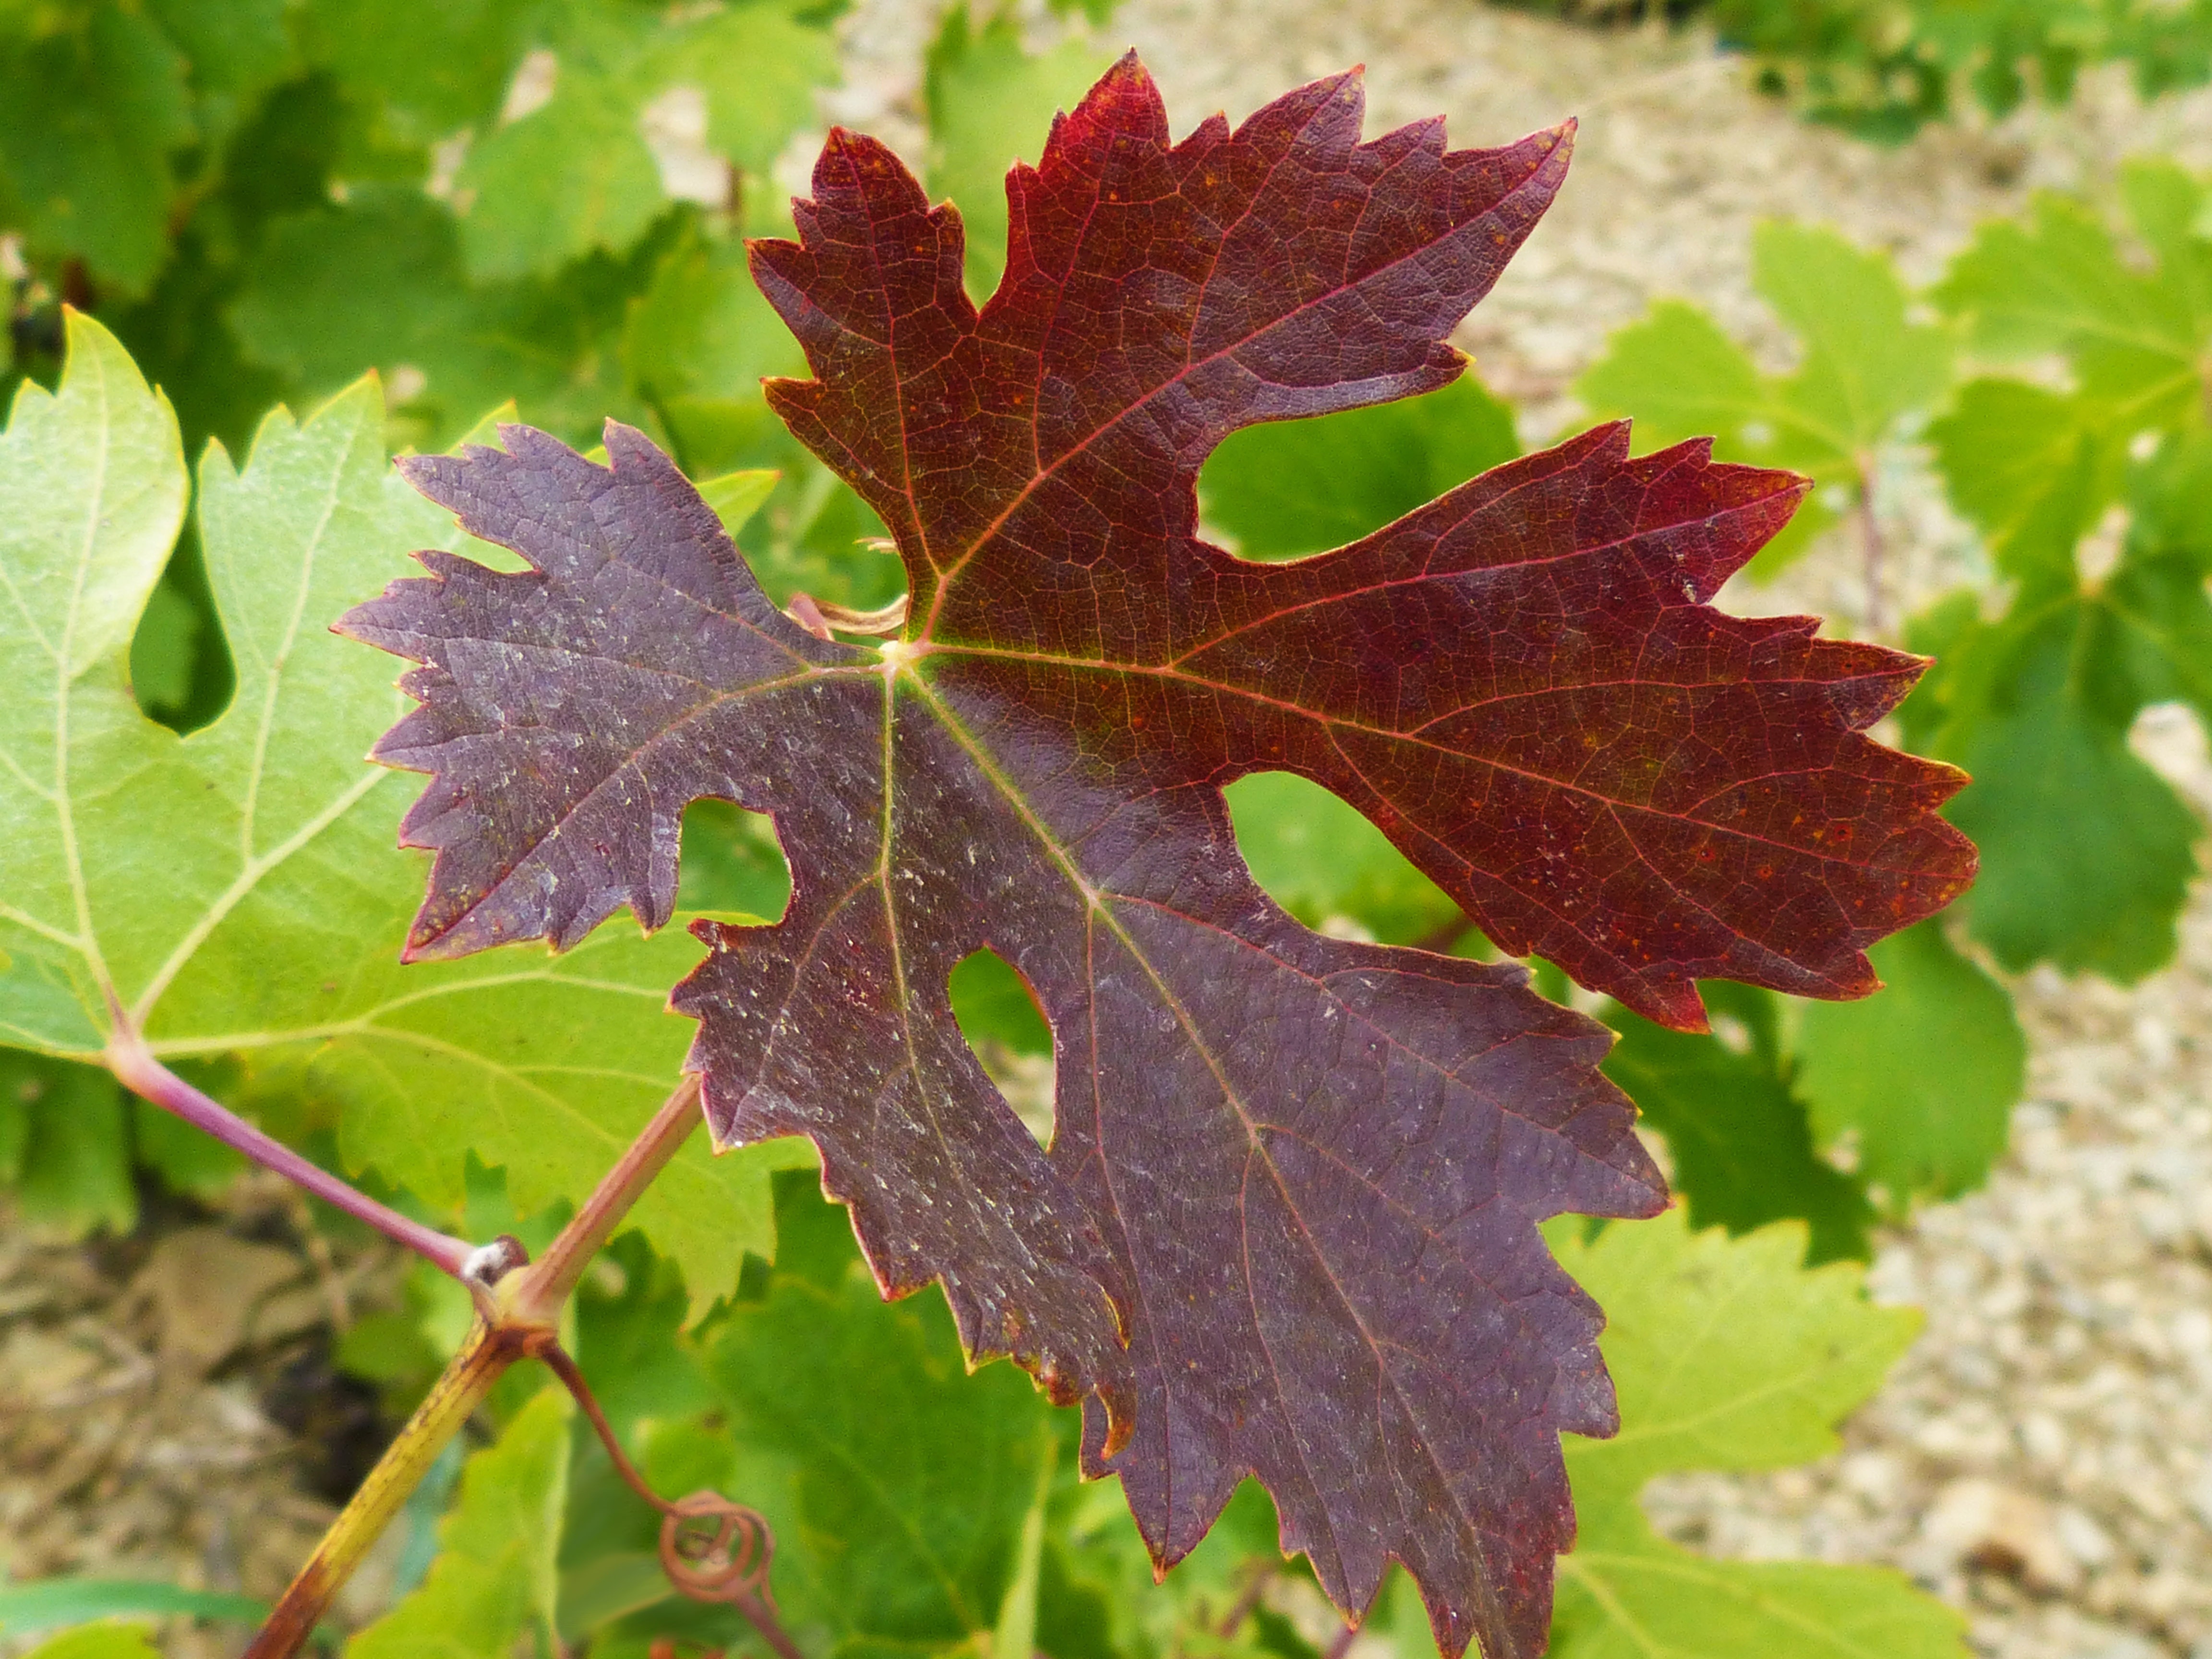
tree, plant, vine, leaf, flower, red, produce, autumn, season, maple tree, maple leaf, deciduous, oak, autumn leaves, flowering plant, grape leaves, vine leaf, annual plant, woody plant, land plant